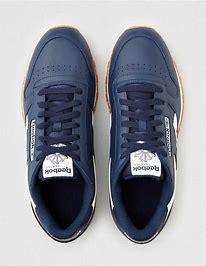
Brand: Reebok
Model: Classic Leather Mu